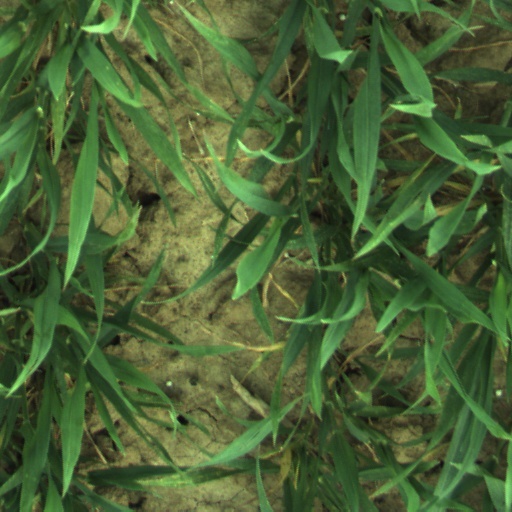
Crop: wheat